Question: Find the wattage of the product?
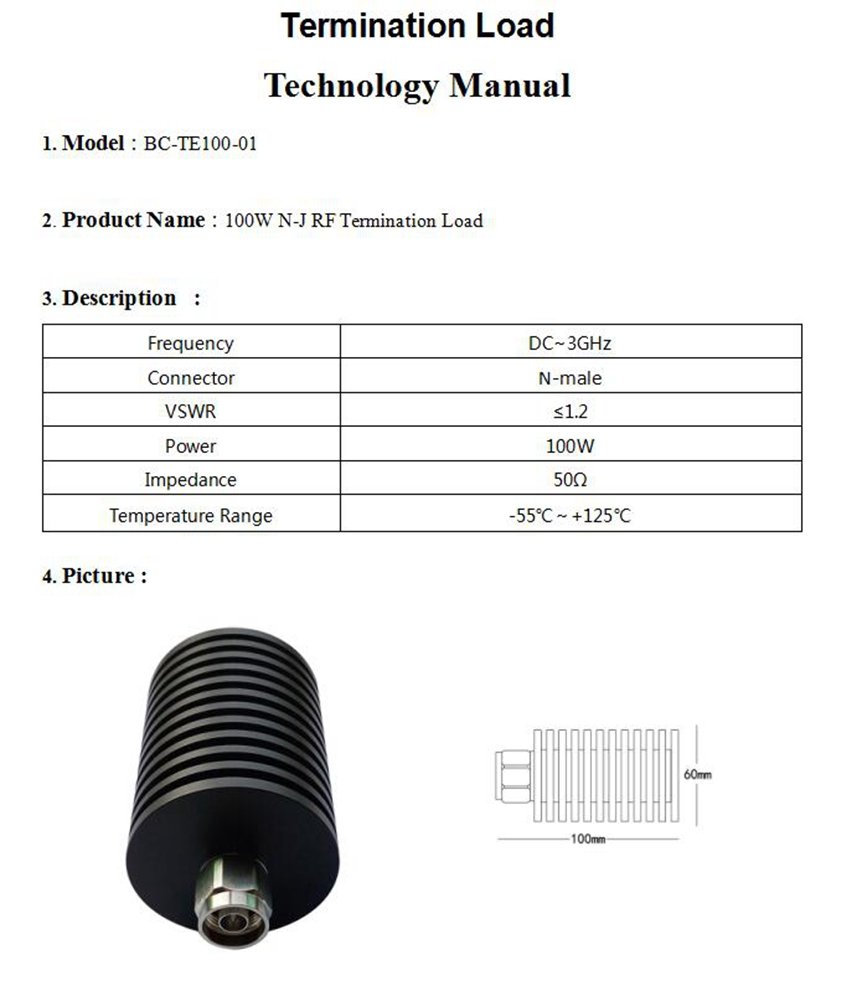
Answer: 100.0 watt